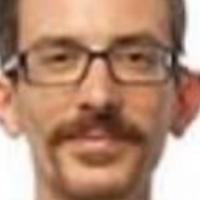
Age group: age 41-55